Diocesan chancery

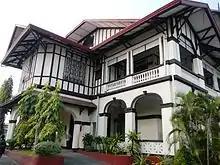
Archdiocesan Chancery in San Fernando, Pampanga, Philippines

National and provincial synods laid much stress on creating diocesan chanceries. In the United States, the First Plenary Council of Baltimore (1852) expressed the wish that in every diocese, there should be a chancery, to facilitate ecclesiastical administration and establish for its conduct a more or less identical system. In Ireland, the National Synod of Thurles (1850) made provision for the establishment and preservation of diocesan archives. Similarly, for England, the Provincial Synod of Westminster (1852).